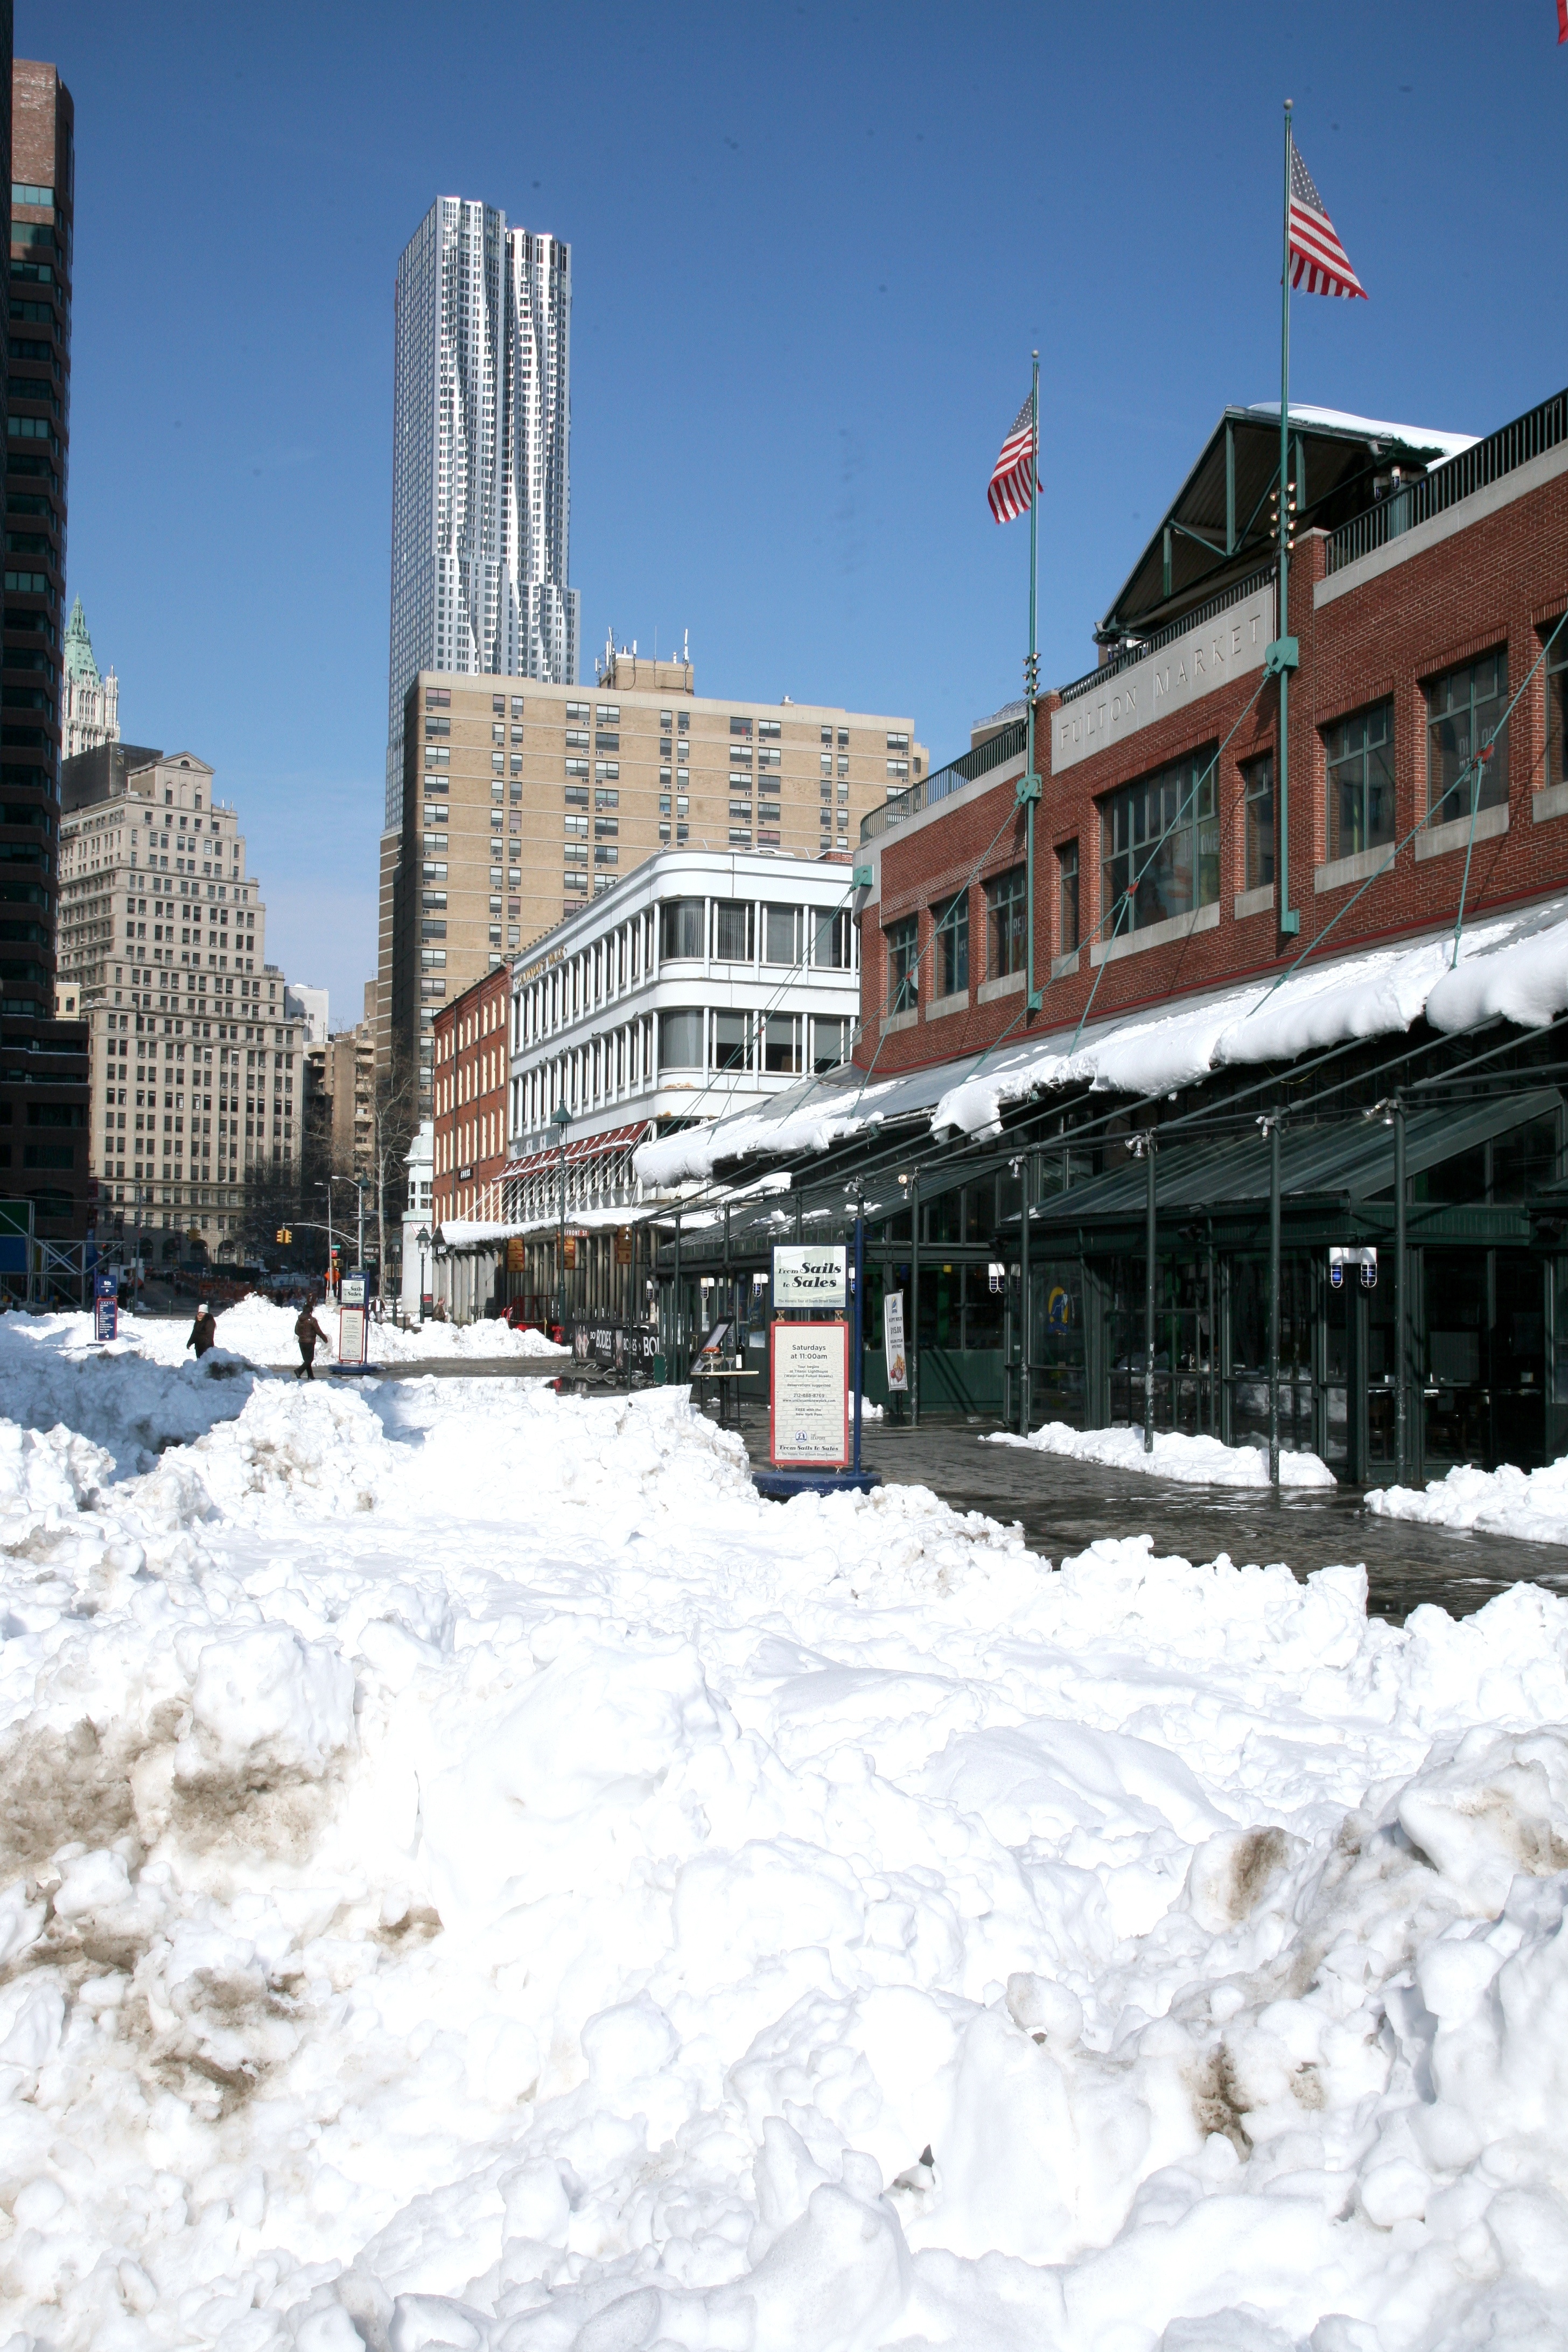
snow, winter, city, downtown, nyc, weather, season, newyork, newyorkcity, ny, blizzard, freezing, seaport, neighbourhood, residential area, human settlement